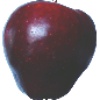
Label: red_delicious_apple